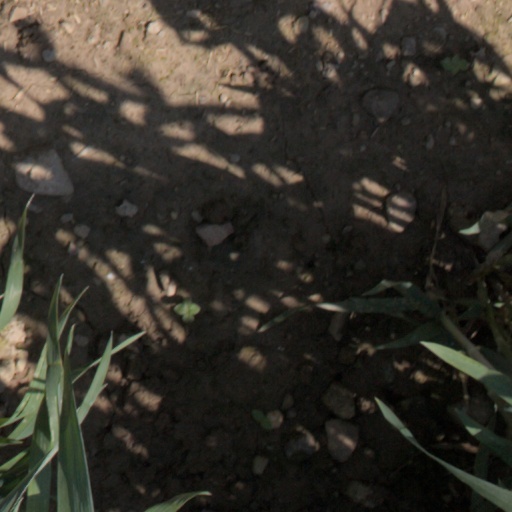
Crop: wheat